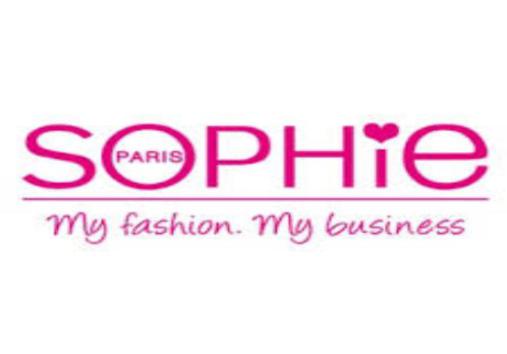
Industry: Clothes